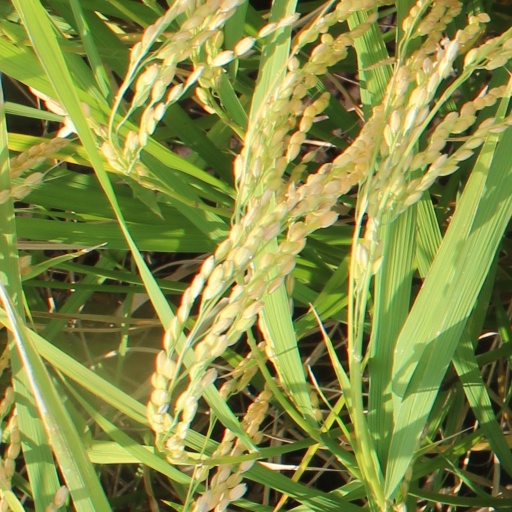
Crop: rice